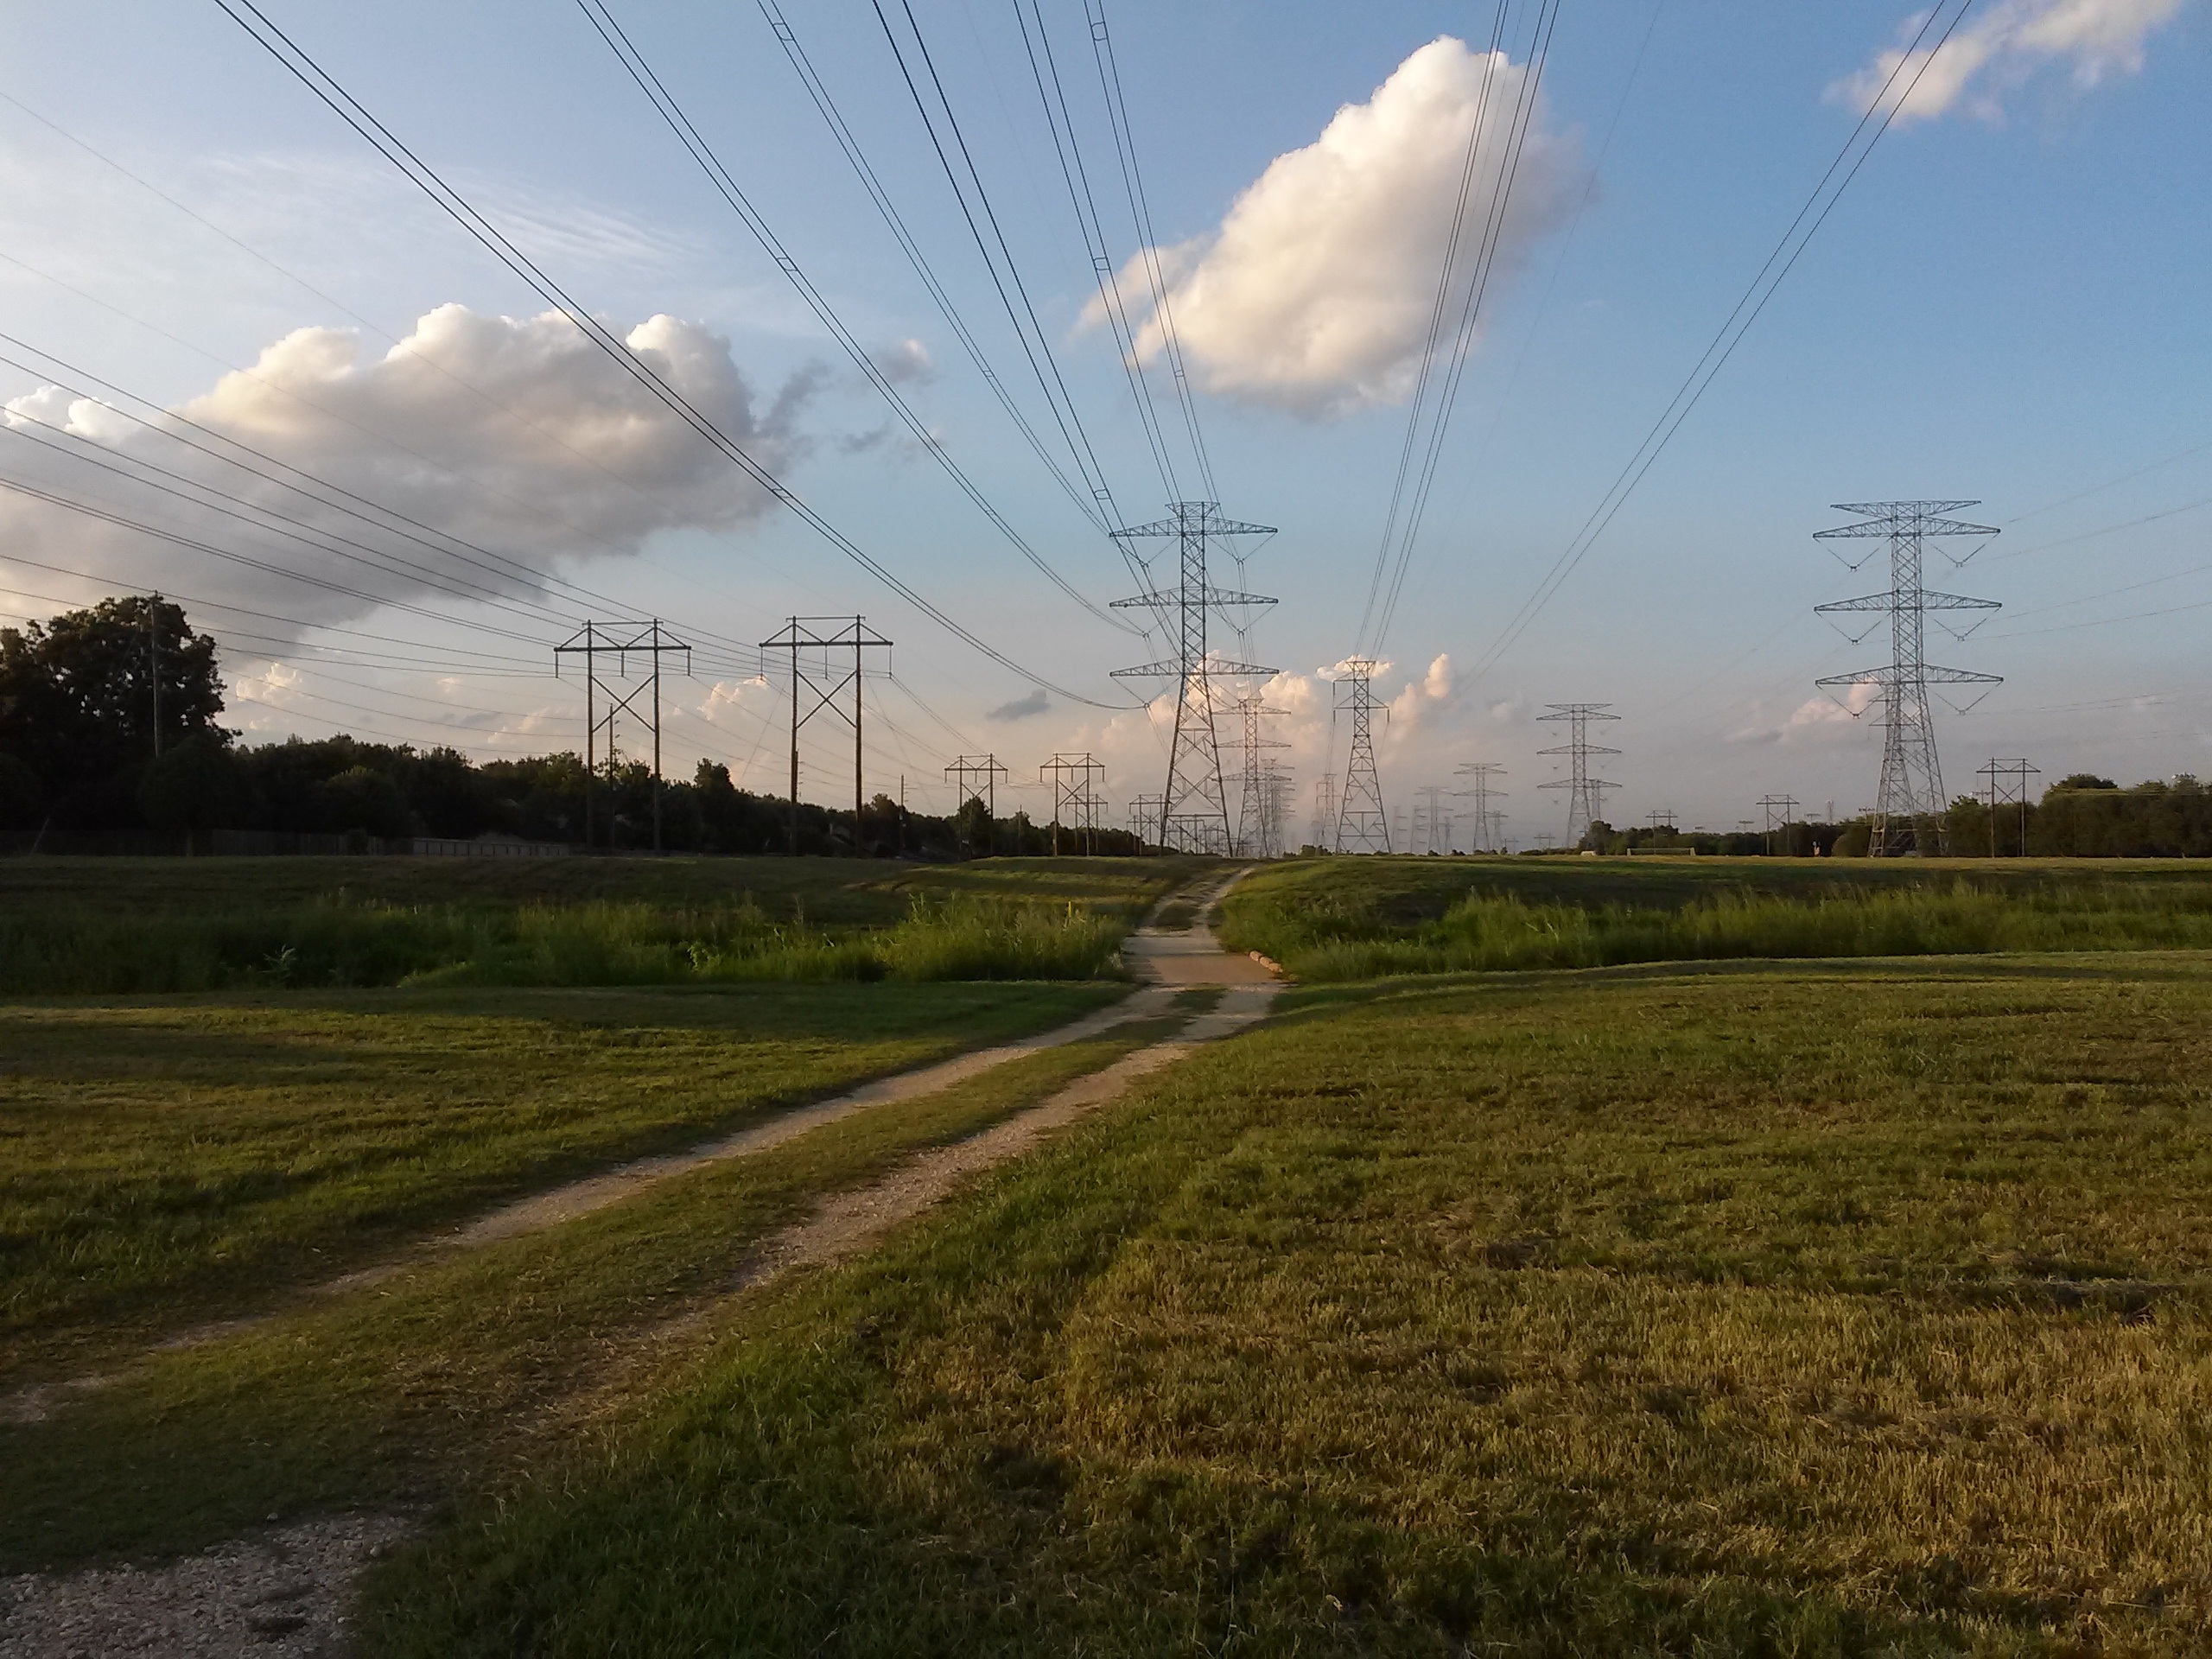
nature, grass, horizon, light, cloud, sky, sun, technology, field, farm, prairie, sunlight, hill, wind, city, transport, environment, equipment, electrical, park, electricity, plain, energy, polder, texas, electric, rural area, transmission tower, atmosphere of earth, electrical supply, overhead power line, sugar land